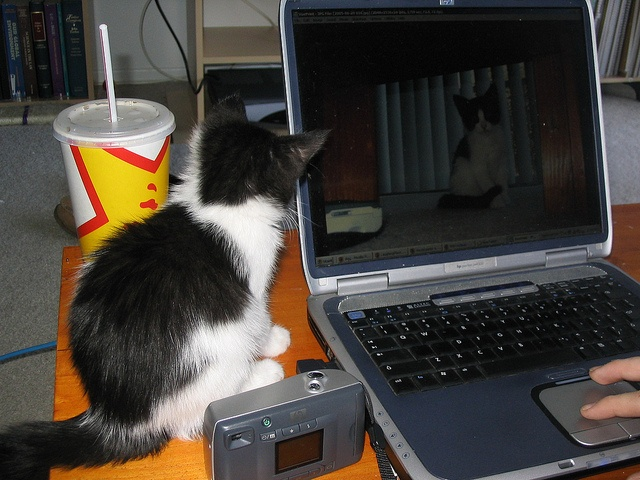
A cat next to a computer and camera and a soft drink.
A cat looks at another cat on the laptop.
A cat is being photographed and displayed on a laptop screen in real time.
A cat is on a table next to a laptop computer.
A small kitten looks at a picture of itself on a computer